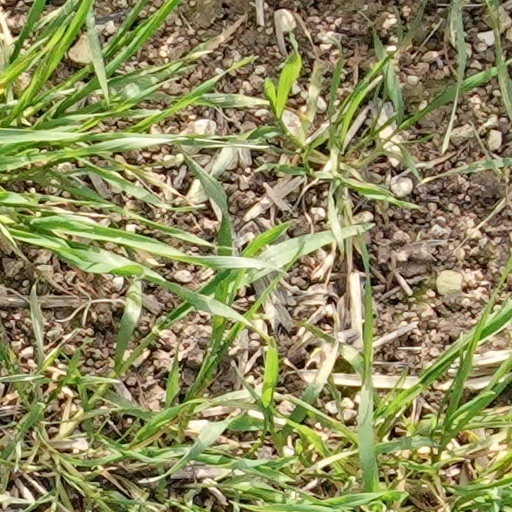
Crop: wheat